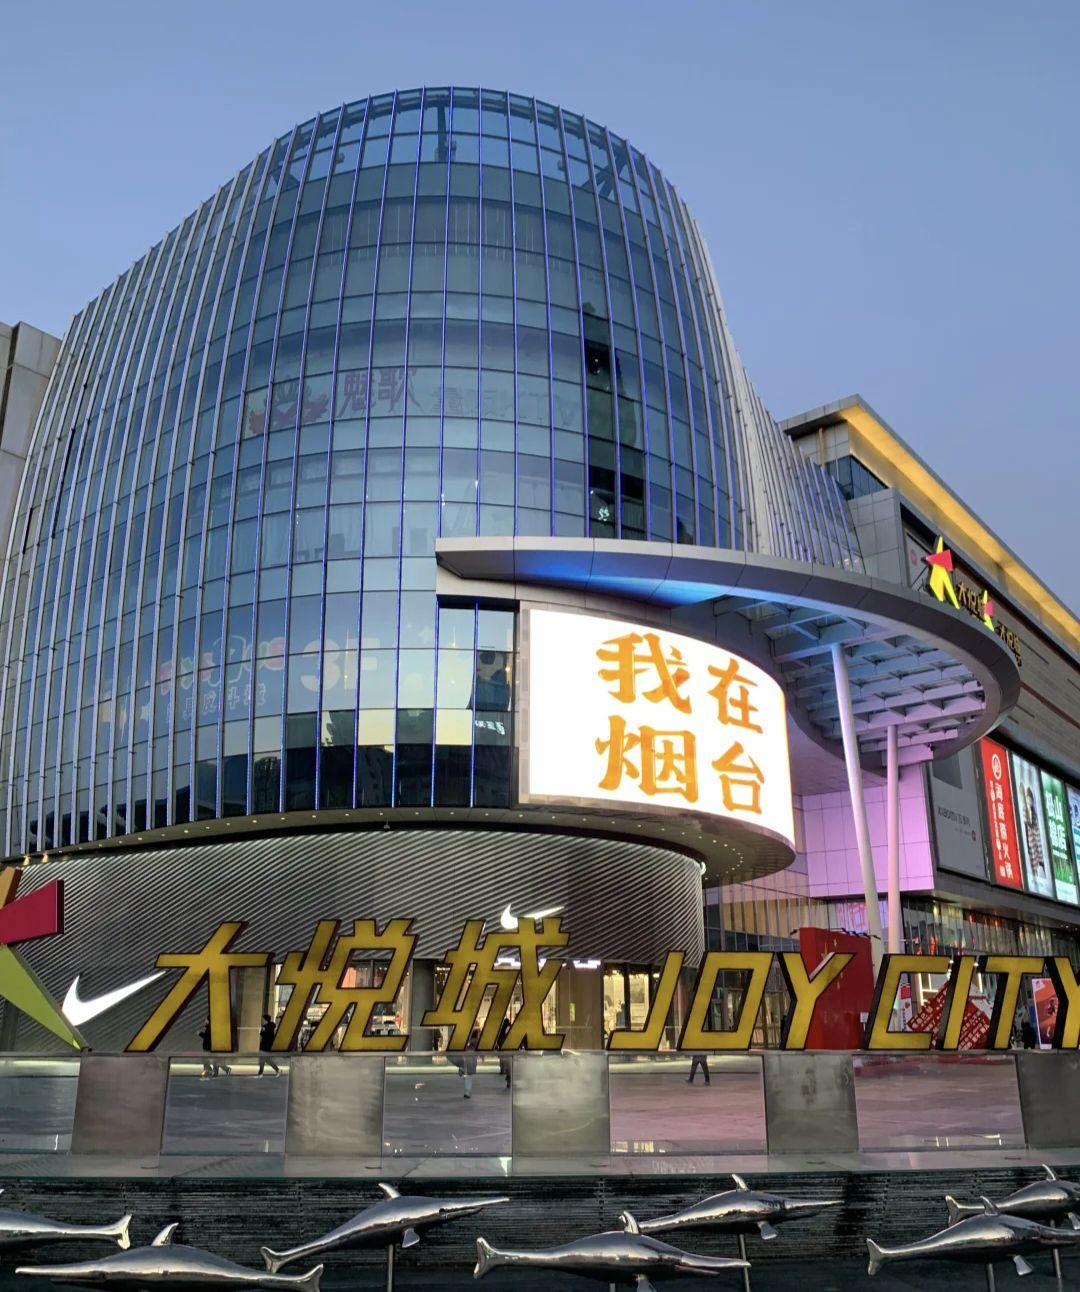
地标名称：烟台大悦城
所在城市：烟台市·芝罘区